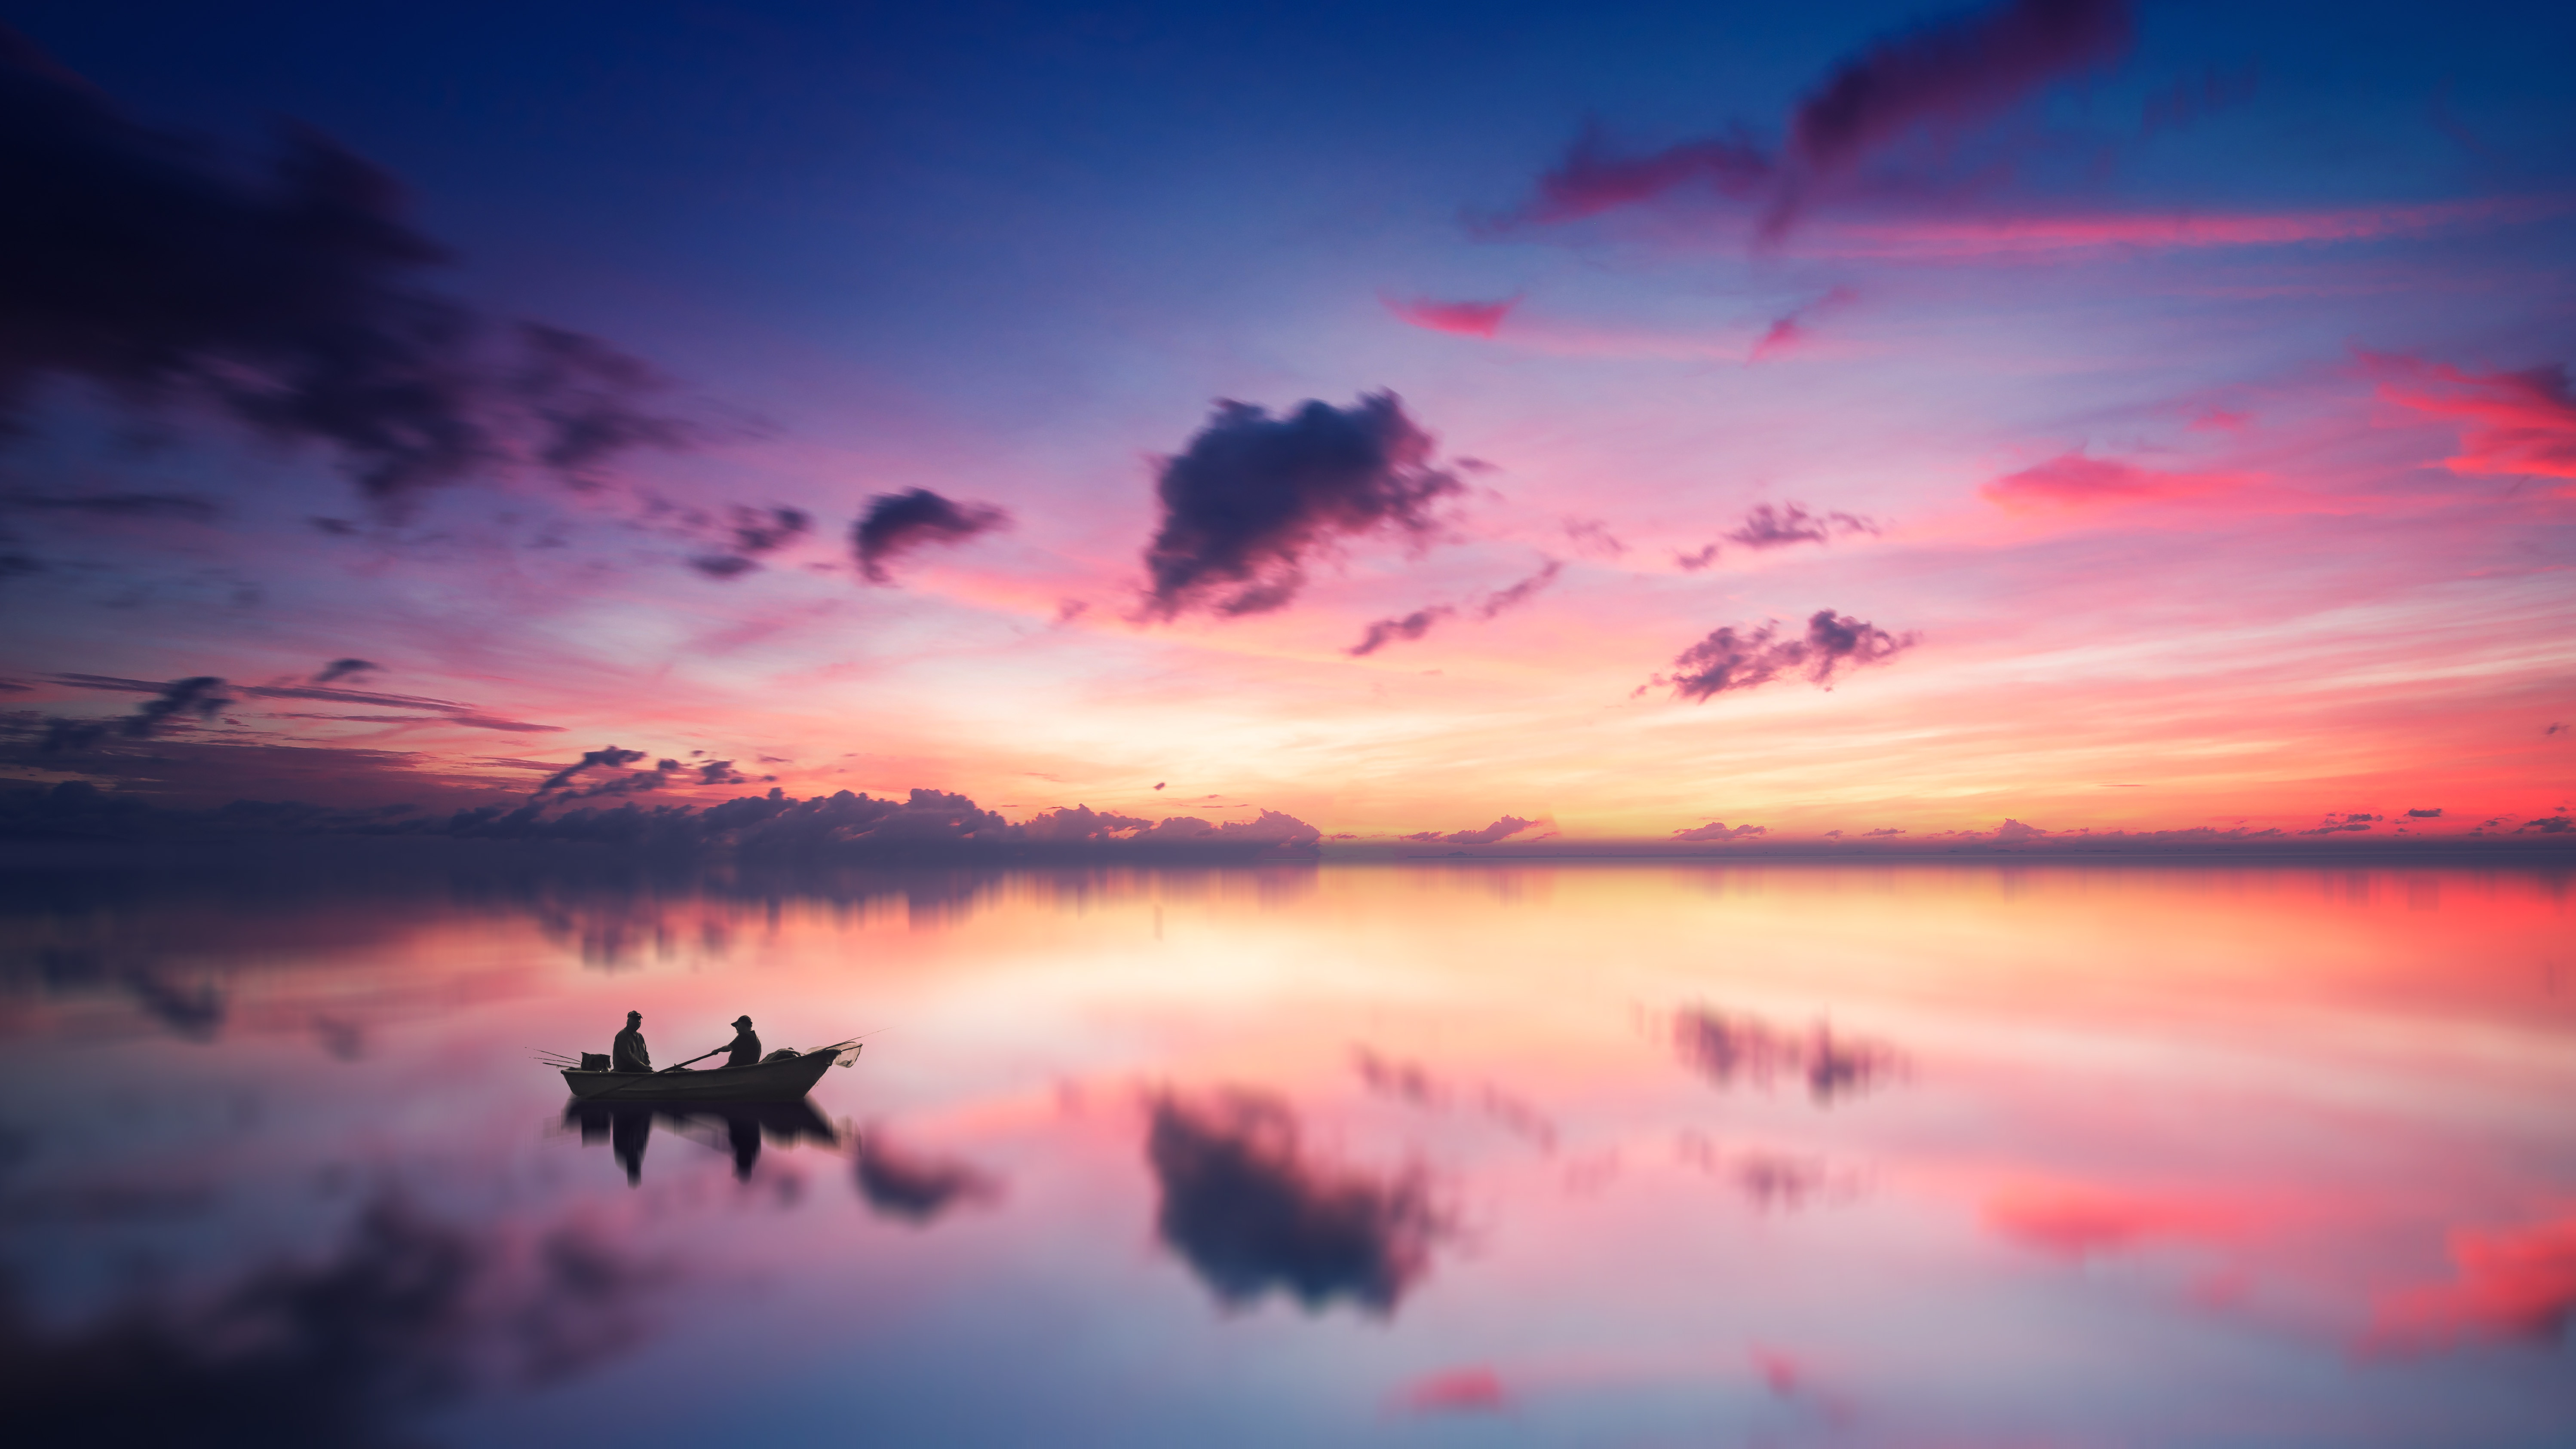
ocean, sunset, boat, fisherman, clouds, mood, color, water, sky, colorful, sea, dusk, nature, landscape, evening, summer, reflection, vacations, twilight, horizon, mirroring, cloud, natural landscape, afterglow, sunrise, calm, morning, daytime, atmospheric phenomenon, dawn, atmosphere, red sky at morning, lake, photography, sunlight, meteorological phenomenon